Sunway Putra Mall

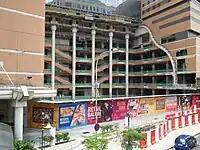
The Mall, under renovation in September 2013

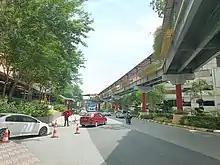
Sunway Putra Pedestrian Walkway

The complex, known as "The Mall" at that time, was built by Metroplex Holdings Sdn. Bhd. (MHSB) and opened on 12 June 1987 by Mahathir Mohamad, the fourth prime minister, who personally buried a time capsule that will be unearthed after a century, in 2087. The capsule contains a message written by Mahathir and is addressed to the citizens of the future.